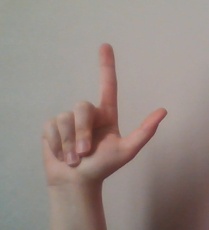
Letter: laam